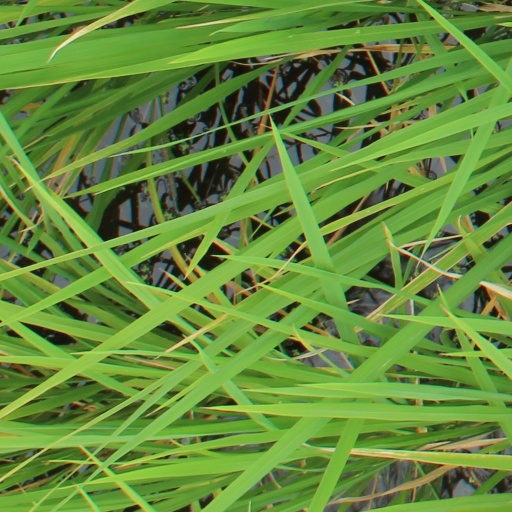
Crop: rice